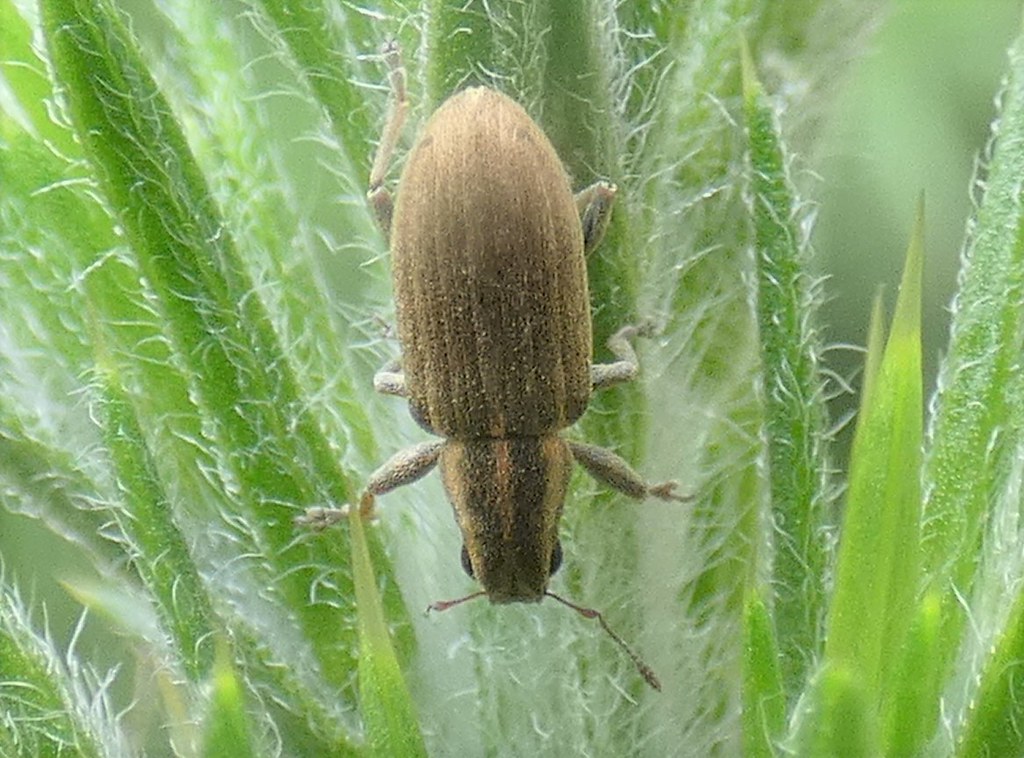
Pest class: pea_leaf_weevil